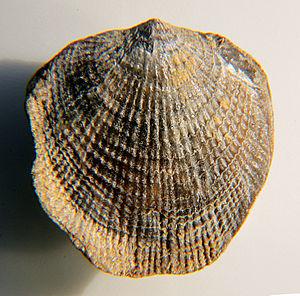
Atrypa reticularis est une espèce éteinte de brachiopodes de l'ordre des Atrypida. Ses fossiles se rencontrent au cours du Silurien et du Dévonien, de la base du Rhuddanien jusqu'au sommet du Frasnien inférieur, soit de -443,7 à -382,4 millions d'années.